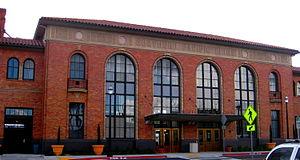
La gare de Cabral est une gare ferroviaire des États-Unis située à Stockton en Californie; Elle est desservie par Amtrak. C'est une gare sans personnel.